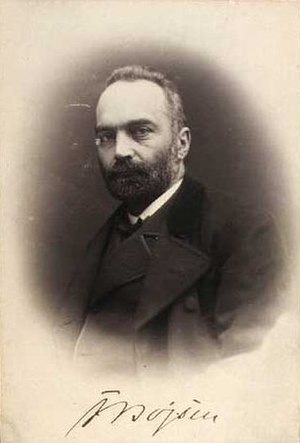
Frede Bojsen / Indtræden i landspolitik
Frede Bojsen